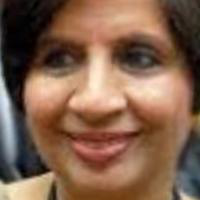
Age group: age 41-55